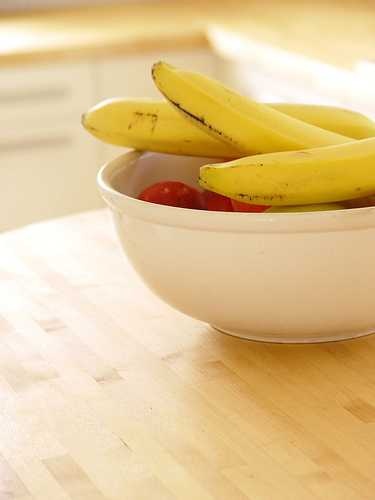
Label: Banana